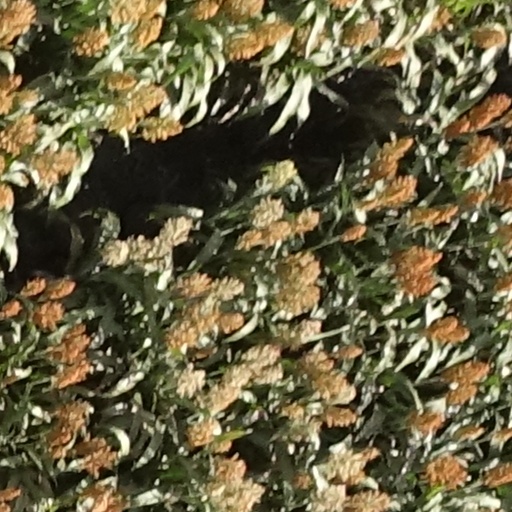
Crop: sorghum